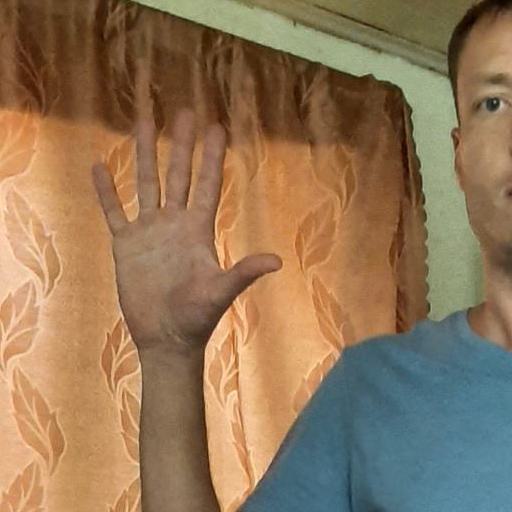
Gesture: palm